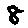
Label: 8